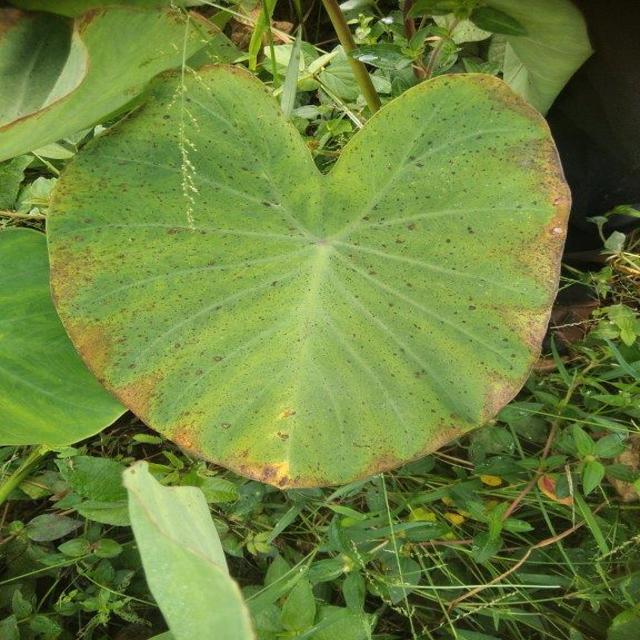
Label: Mid_Blight